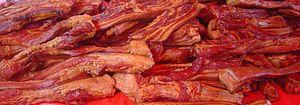
Le boucané est un ingrédient récurrent dans la cuisine d'Amérique du Sud mais principal dans l'océan Indien et plus précisément a La Réunion.